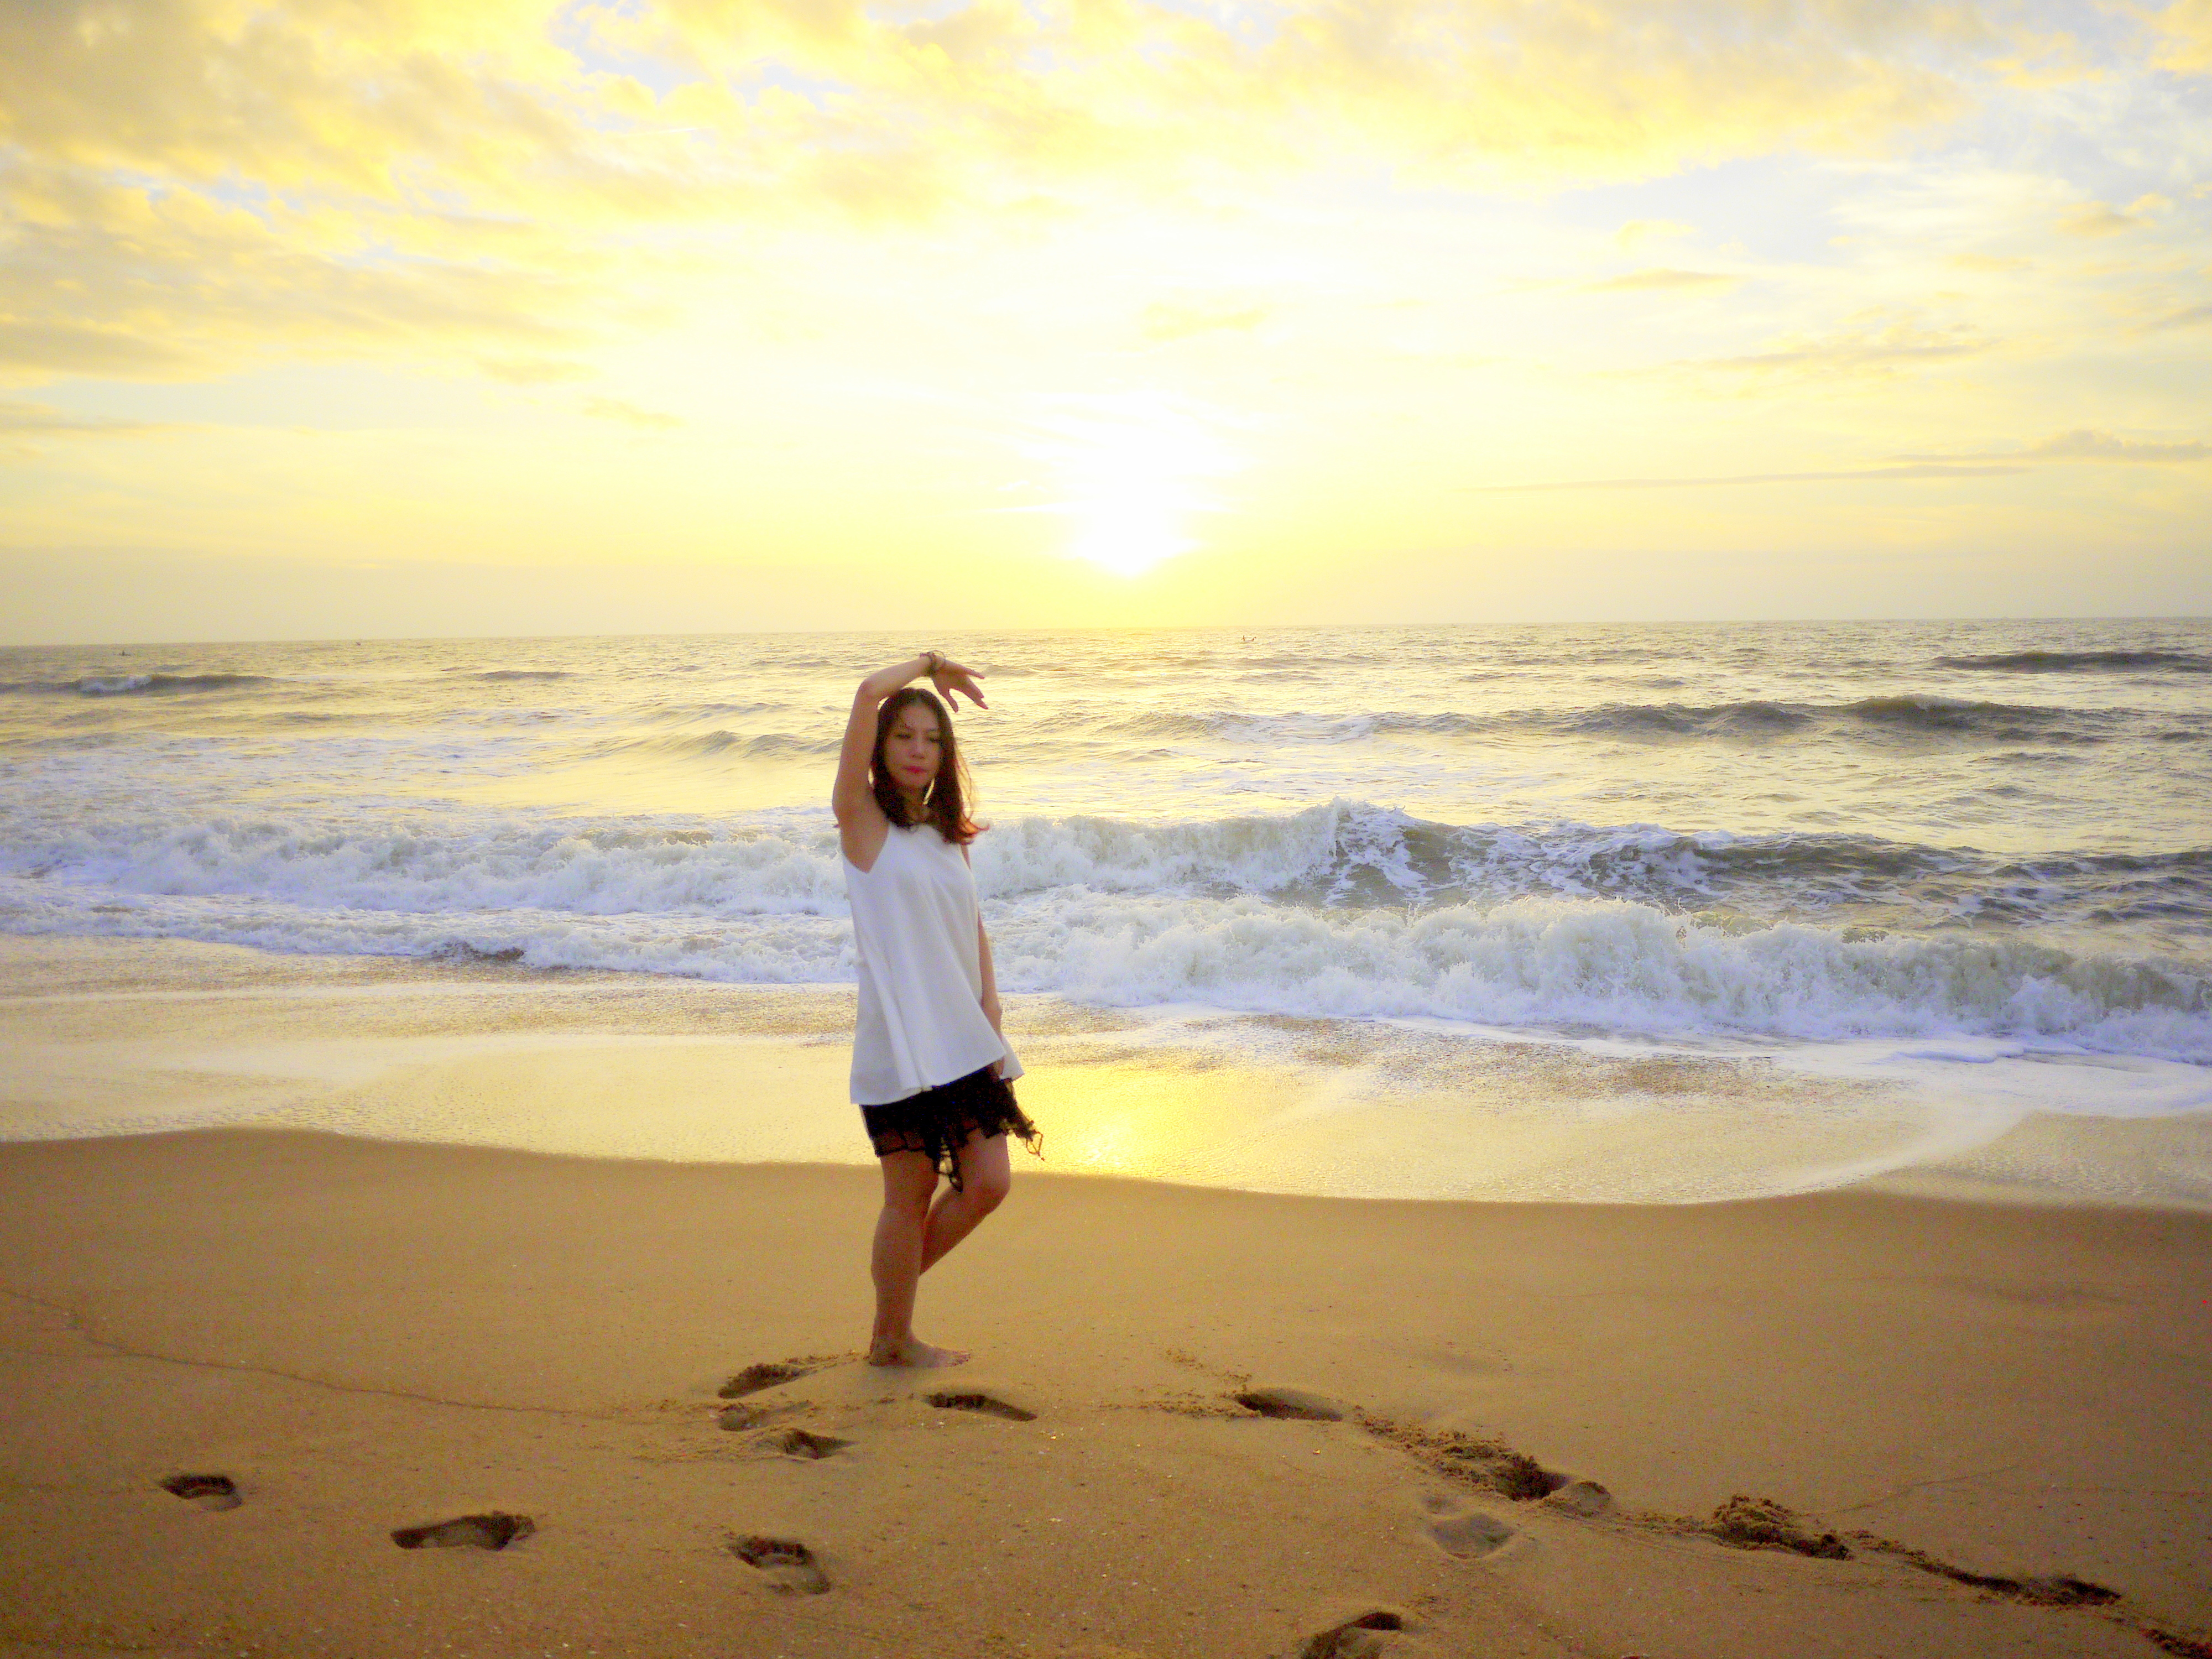
sunrise, People in nature, photograph, ocean, shore, sky, sea, beach, horizon, coast, vacation, morning, summer, fun, water, wave, sand, happy, photography, sunlight, coastal and oceanic landforms, sunset, calm, evening, wind wave, cloud, landscape, tide, photo shoot, physical fitness